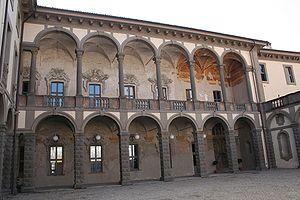
Brignano Gera d'Adda est une commune de la province de Bergame dans la région Lombardie en Italie.